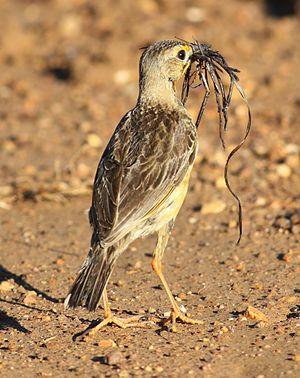
Macronyx capensis, l'Alouette sentinelle du Cap ou la Sentinelle du Cap, est une espèce de passereau de la famille des Motacillidae.